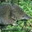
Label: shrew